List of birds of the Czech Republic

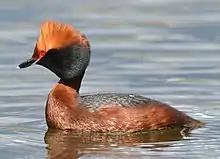

Order: PodicipediformesFamily: Podicipedidae